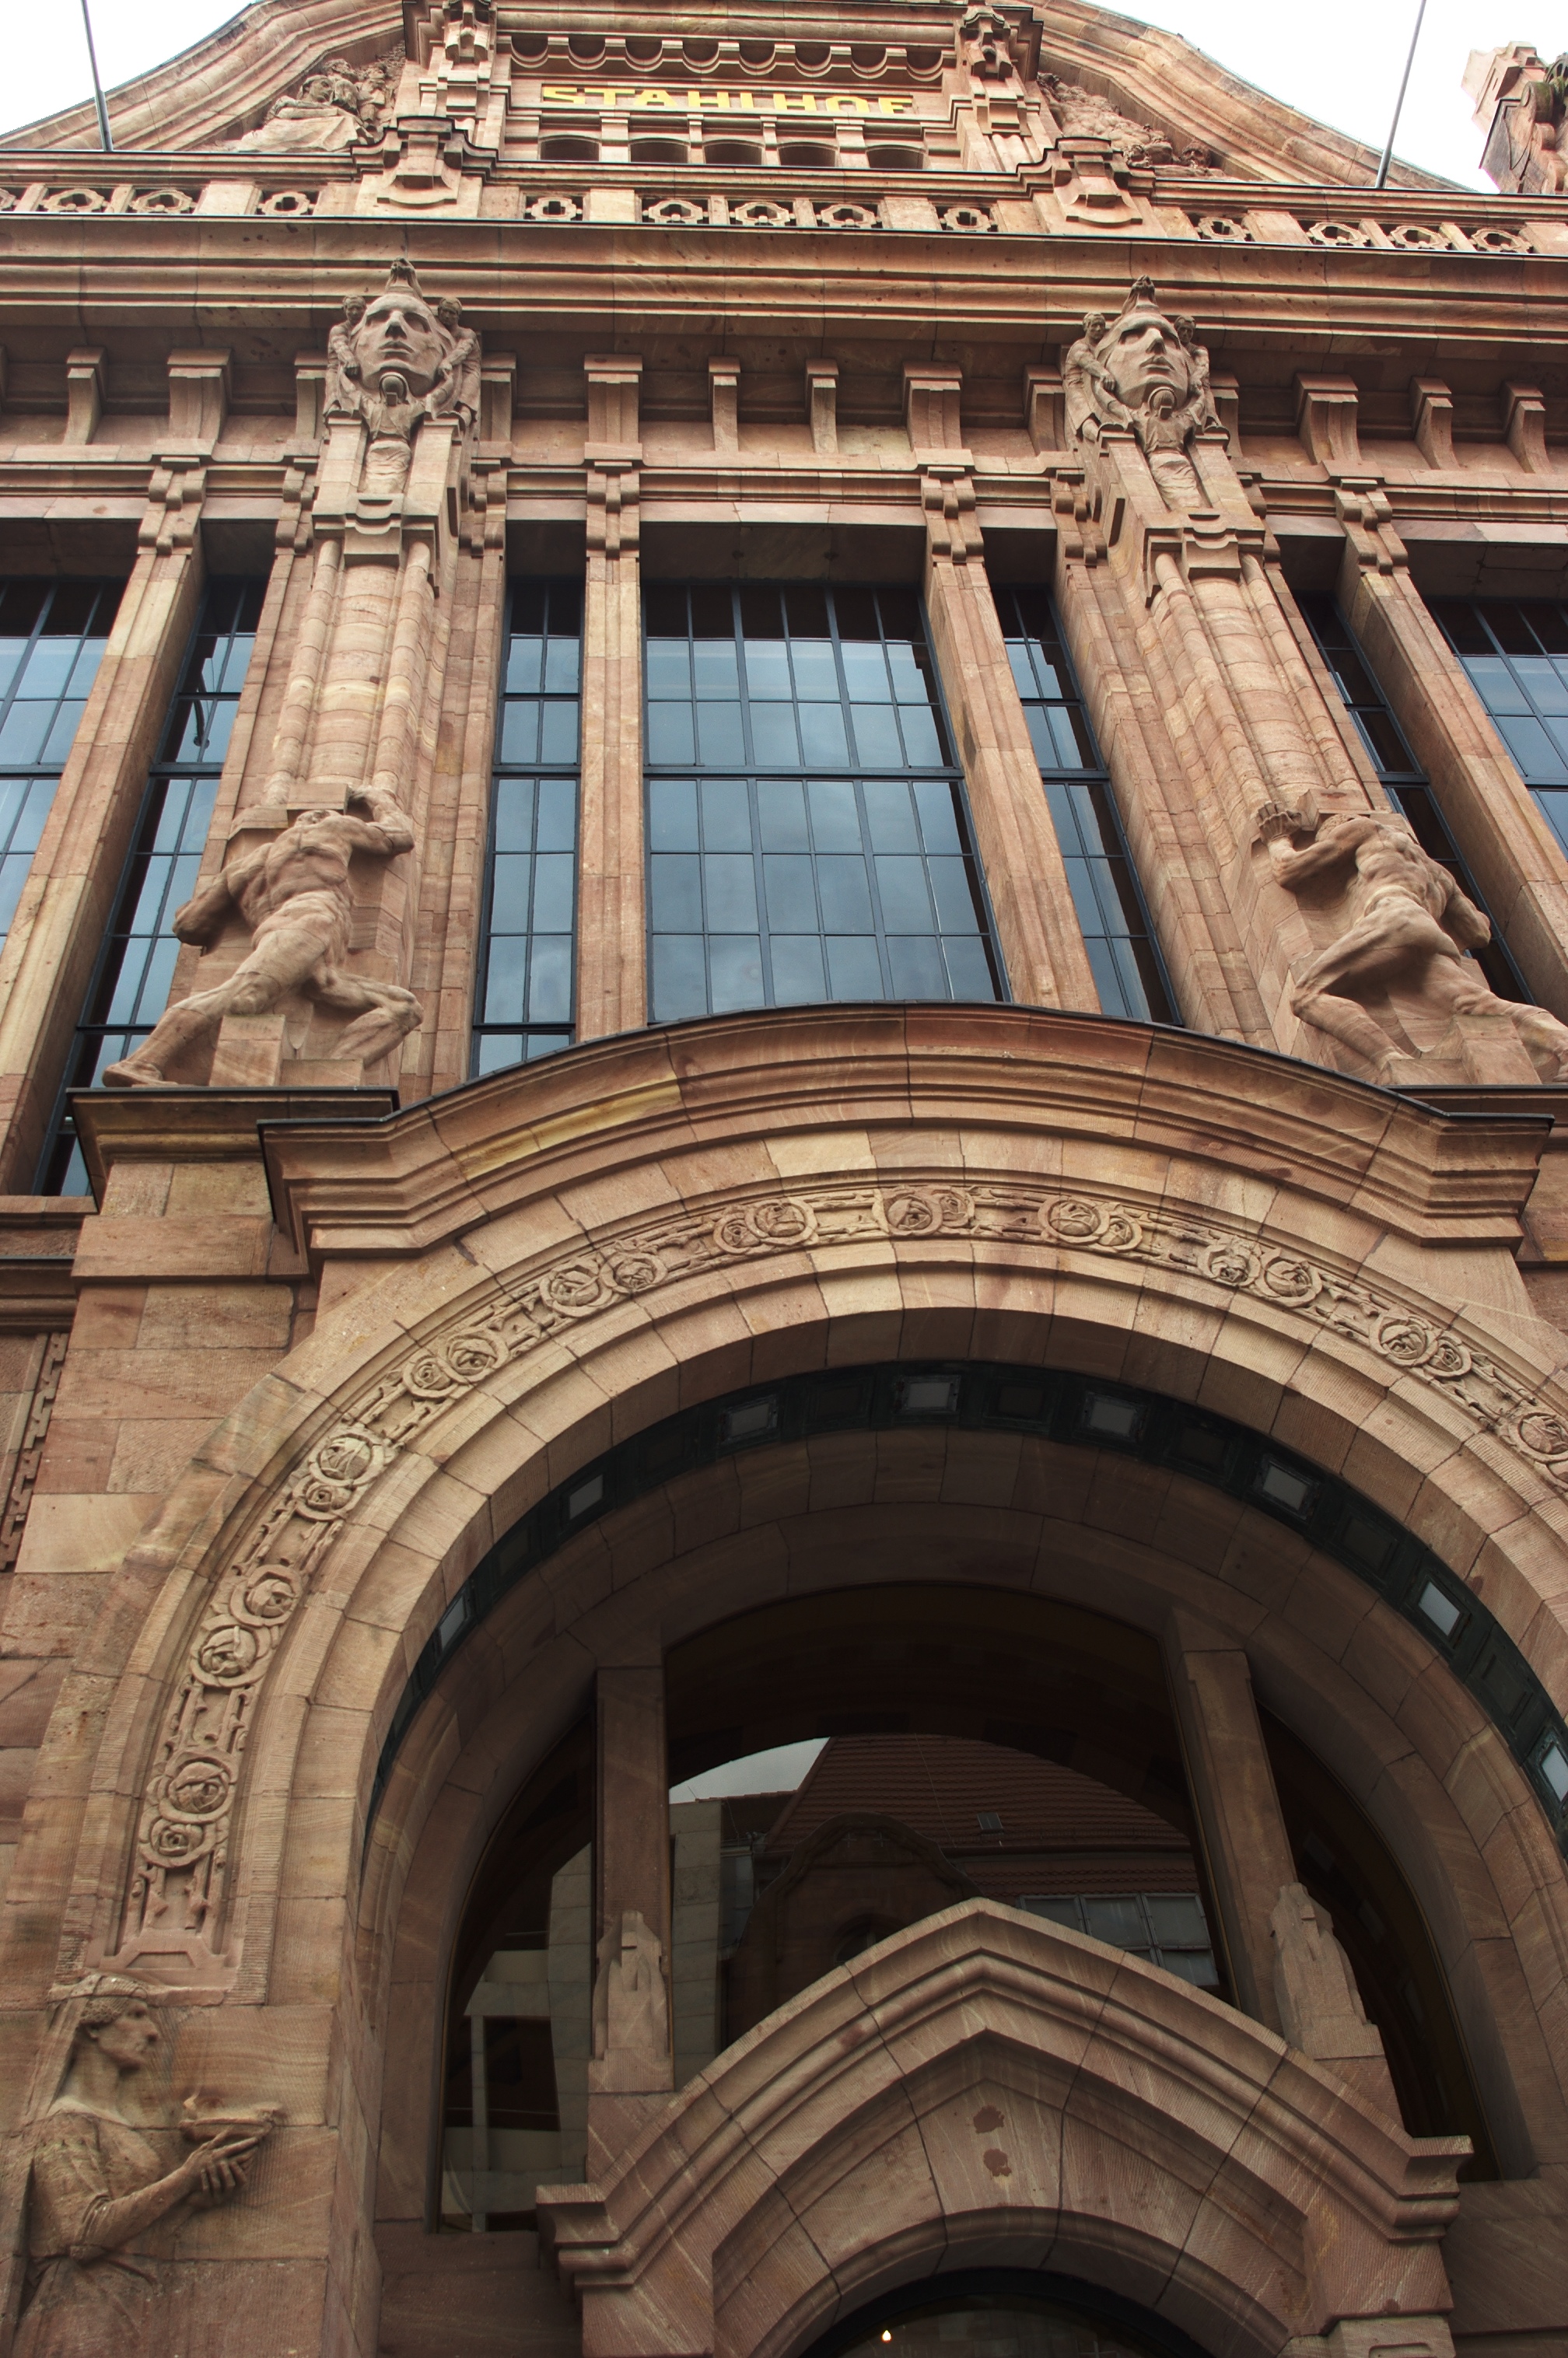
architecture, building, arch, tower, landmark, facade, church, cathedral, place of worship, 2013, rawtherapee, germany, deutschland, synagogue, pentax, basilica, dome, 20mm, lenstagged, steffenzahn, k100d, justpentax, cosina, voigtlander, cosinavoigtlnder, dsseldorf, nordrheinwestfalen, skopar, colorskopar, cv20, colorskopar20mmf35slii, 20mmf35slii, voigtlander20mm, cv2035, skopar20mmf35, voigtlnder20mmf35, ancient history